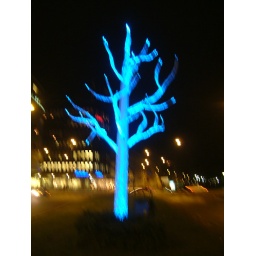
blue tree in cold